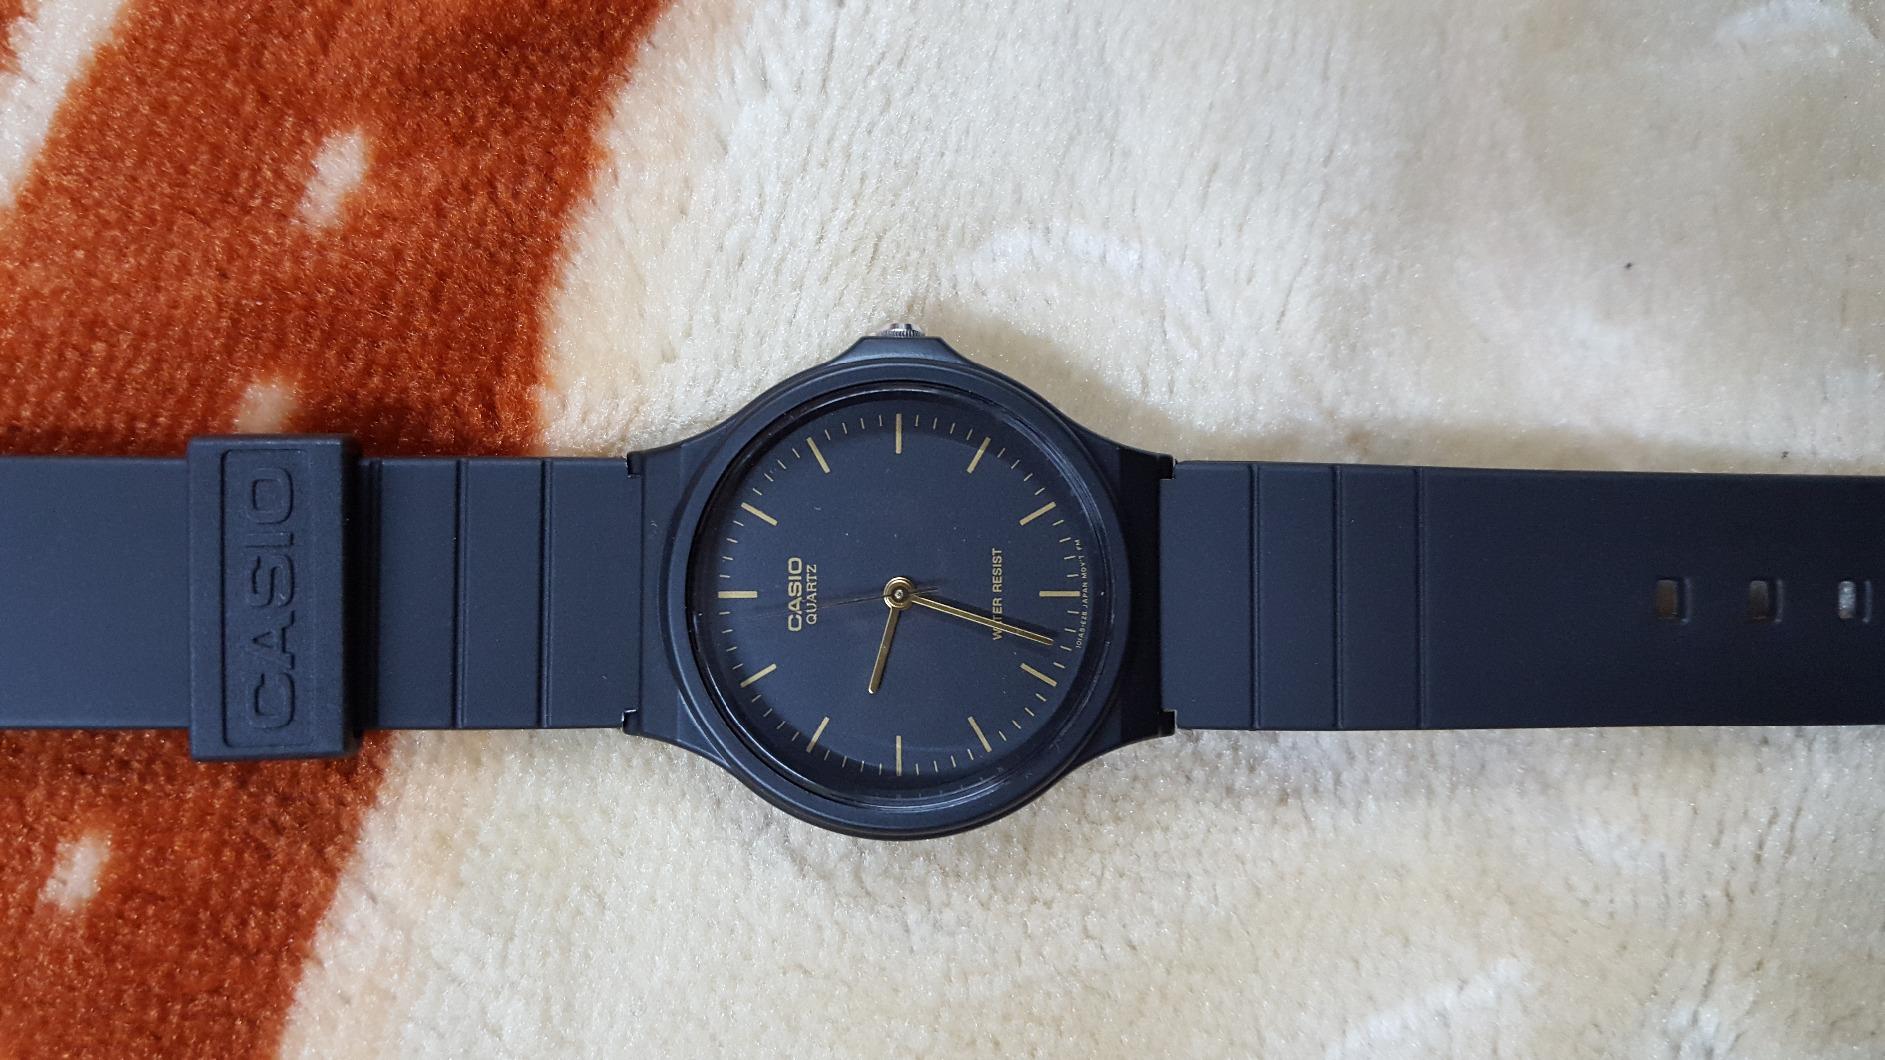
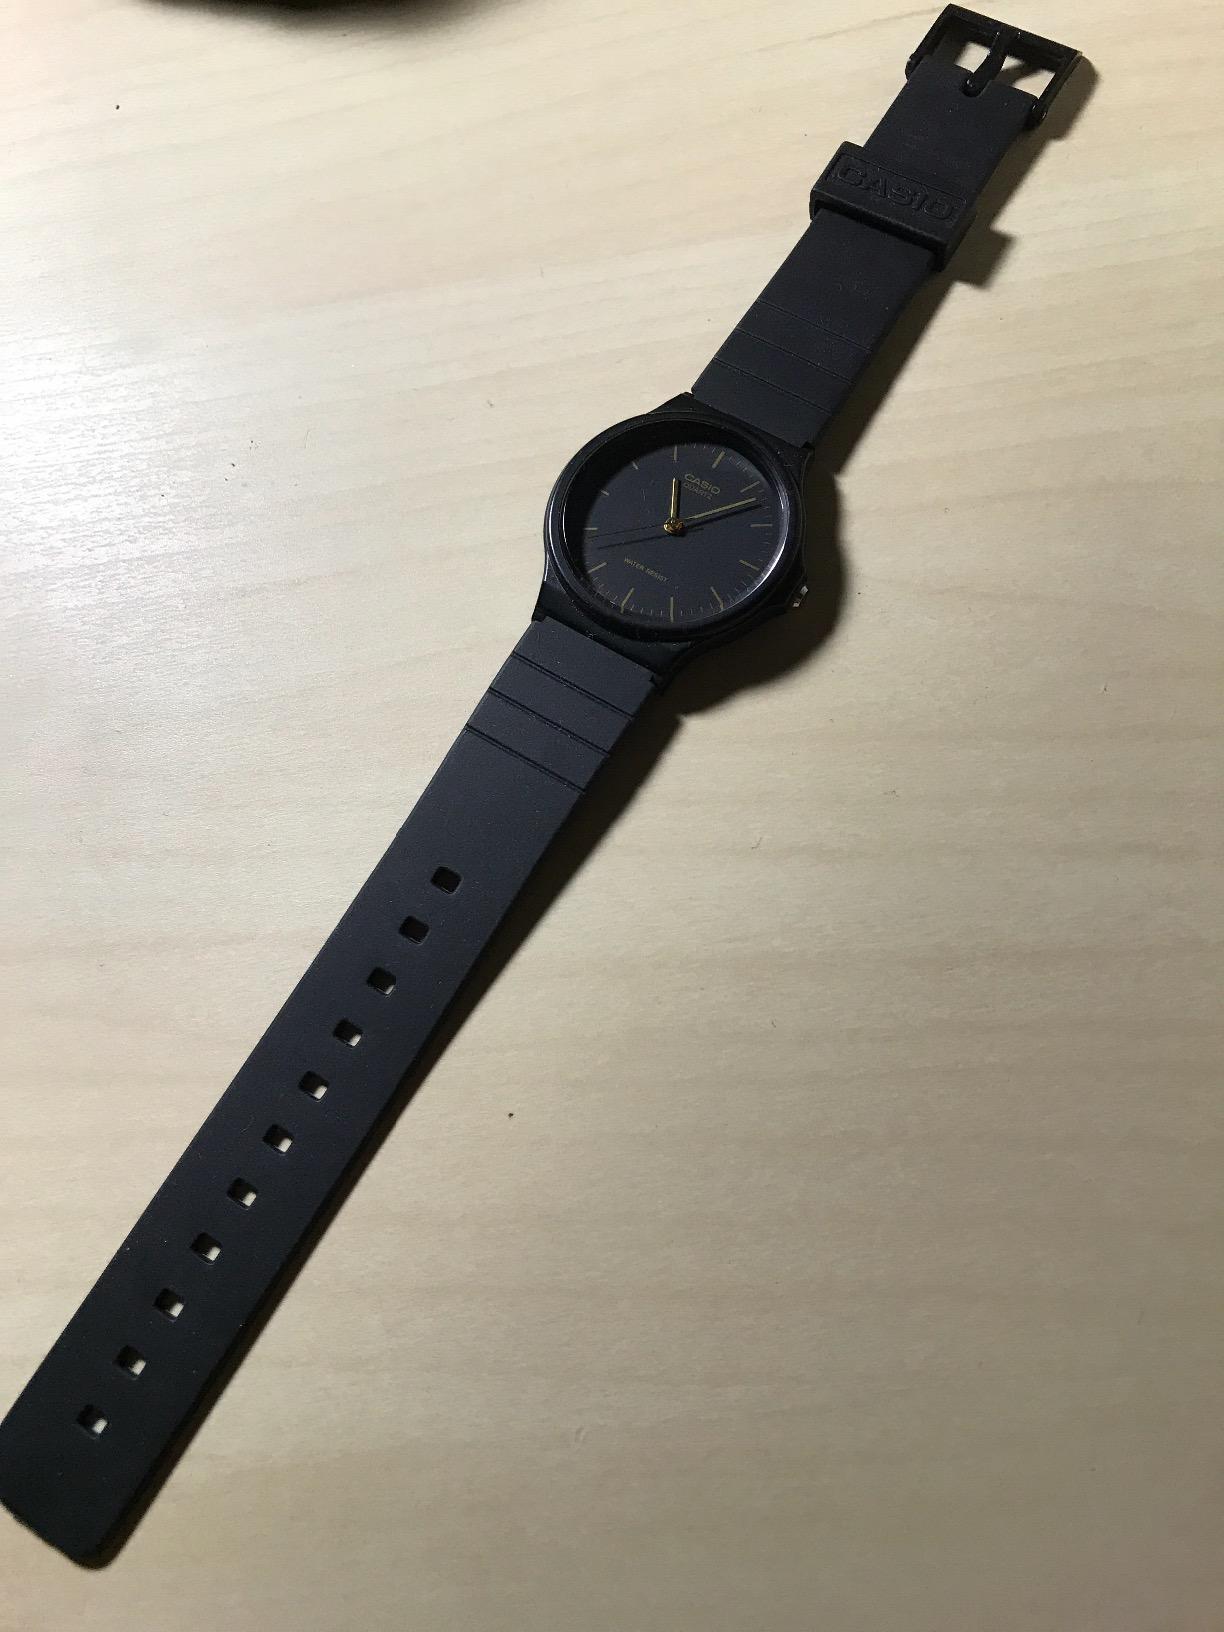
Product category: accessories_watch
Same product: yes